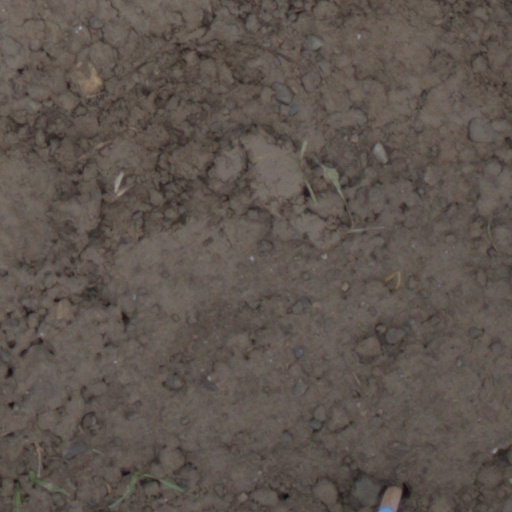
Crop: wheat